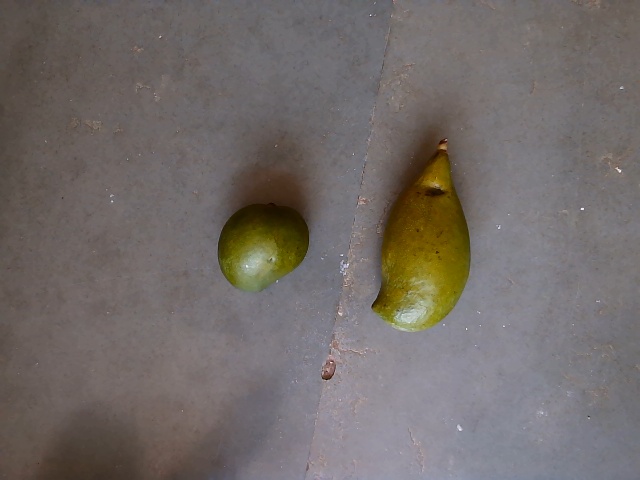
Label: Raw_Mango